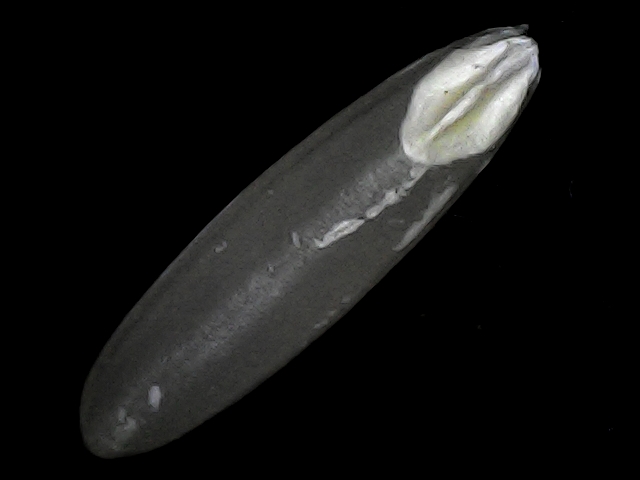
Rice variety: BRRI102